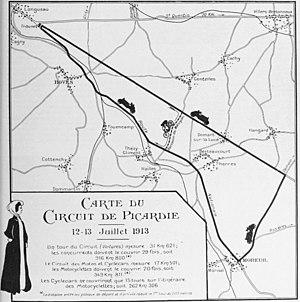
Le circuit de Picardie en 1913 (Grand Prix de l'ACF).
Le Grand Prix automobile de France 1913 est un Grand Prix organisé par l'Automobile Club de France qui s'est tenu à Amiens, sur des routes urbaines, le 12 juillet 1913.